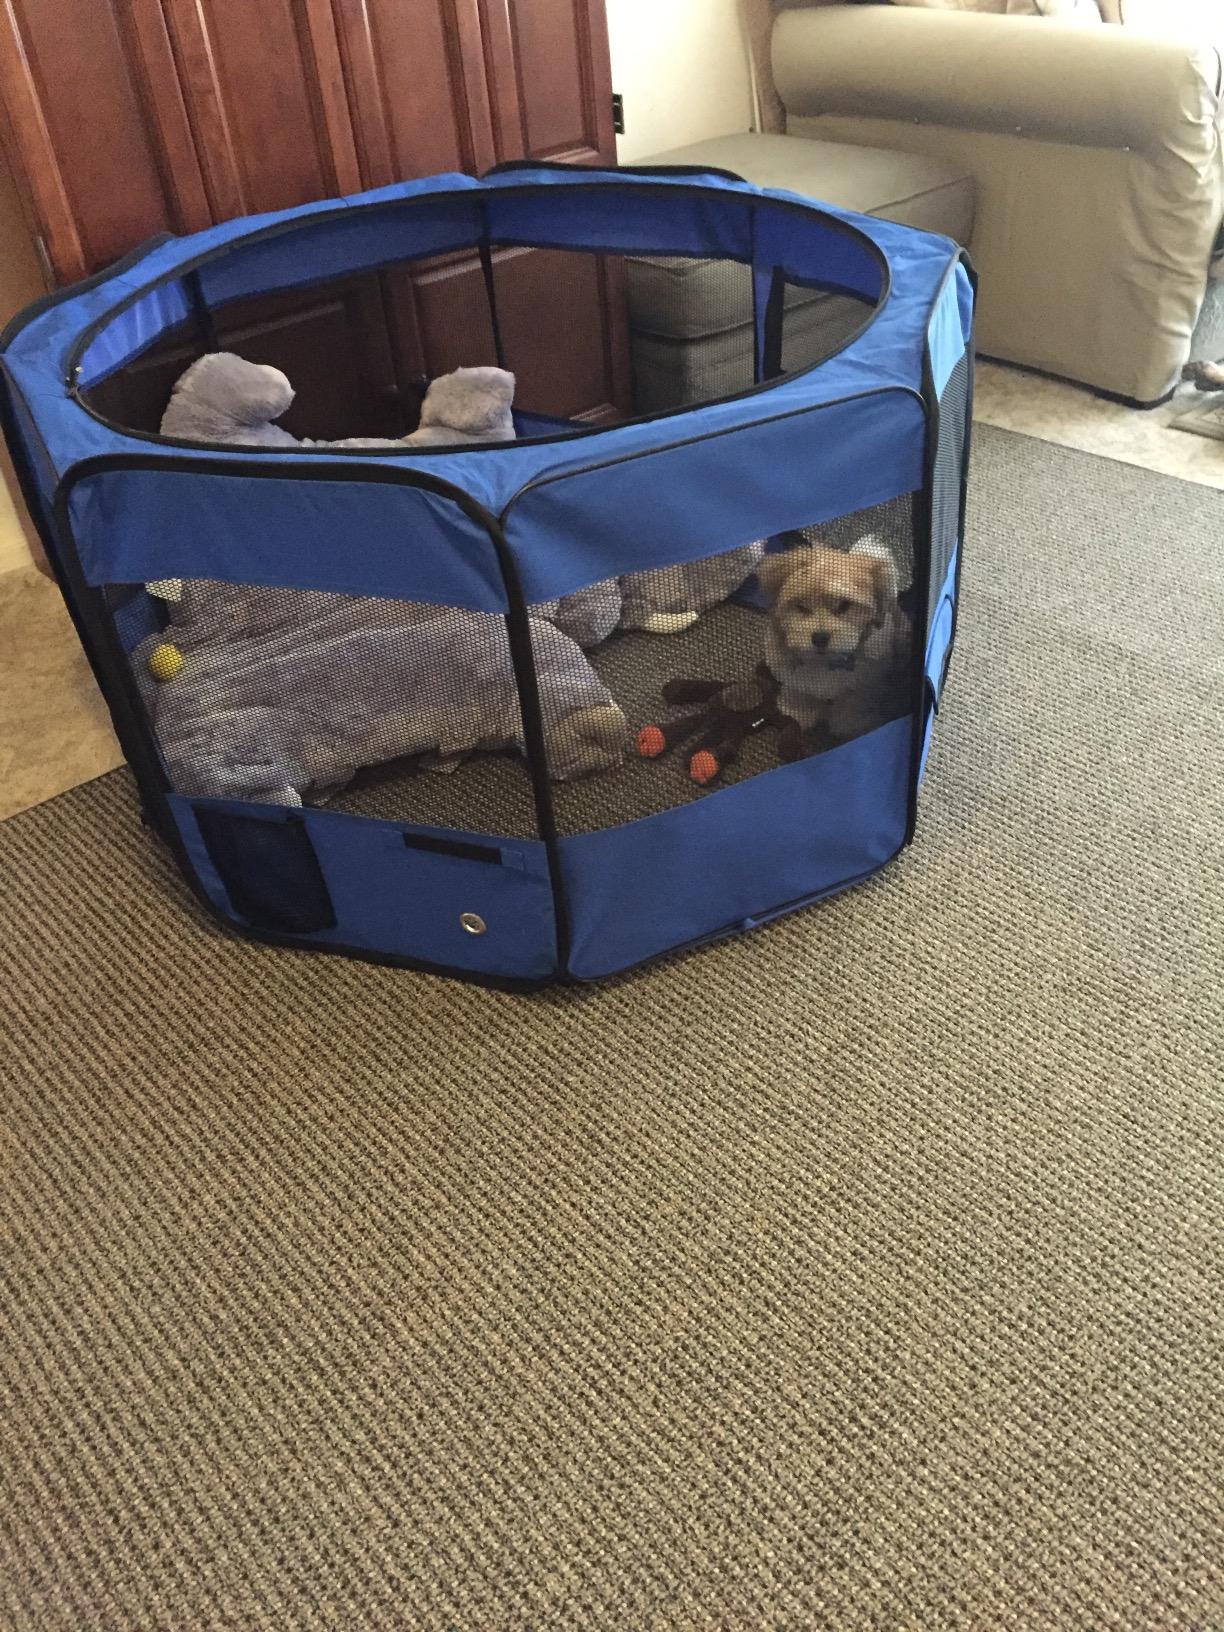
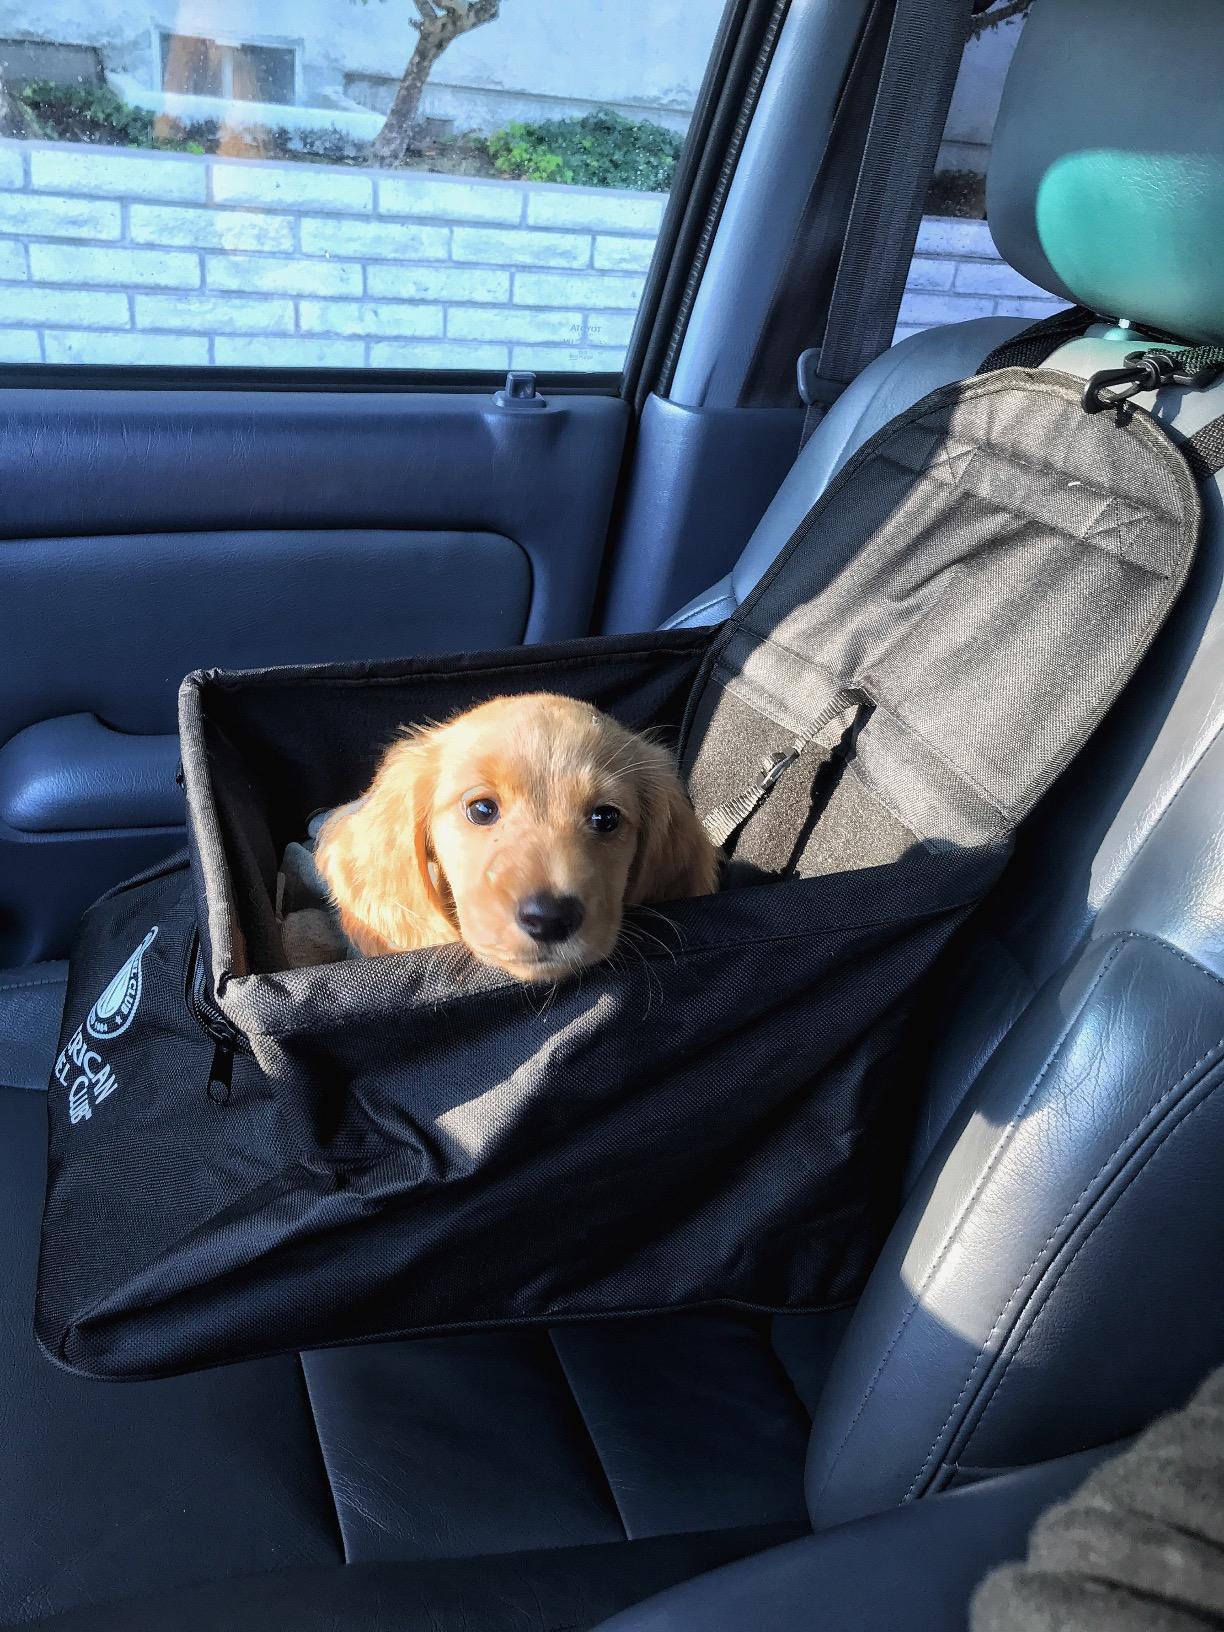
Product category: items_kennel
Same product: no